American Authors

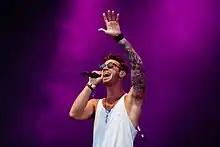
Vocalist Barnett at Highfield Festival 2014

American Authors released their self-titled debut EP on August 27, 2013. In 2013, the group won Overall Grand Prize in the 18th Annual USA Songwriting Competition with their song "Believer".